Milan Petronijević

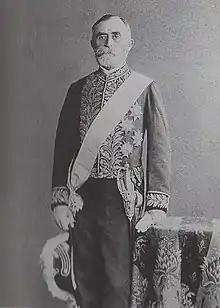

Milan Petronijević (11 November 1831 — 14 October 1914) was a Serbian politician and diplomat who served as the Minister of Foreign Affairs from 1867 to 1868.